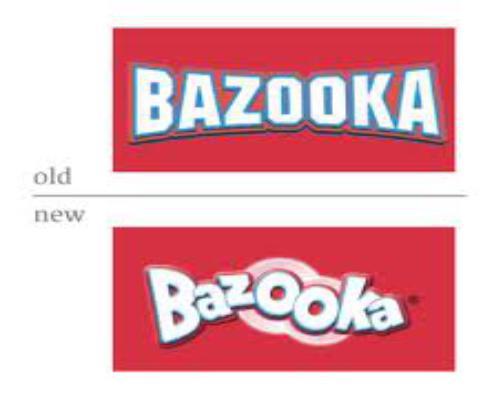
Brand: Bazooka
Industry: Food